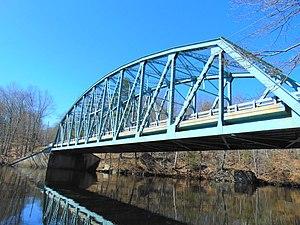
La Quinebaug est une rivière de 111 km coulant dans le centre-sud du Massachusetts et l'est du Connecticut, aux États-Unis. Son bassin versant de 2 200 km² s'étend jusque dans l'ouest de Rhode Island.